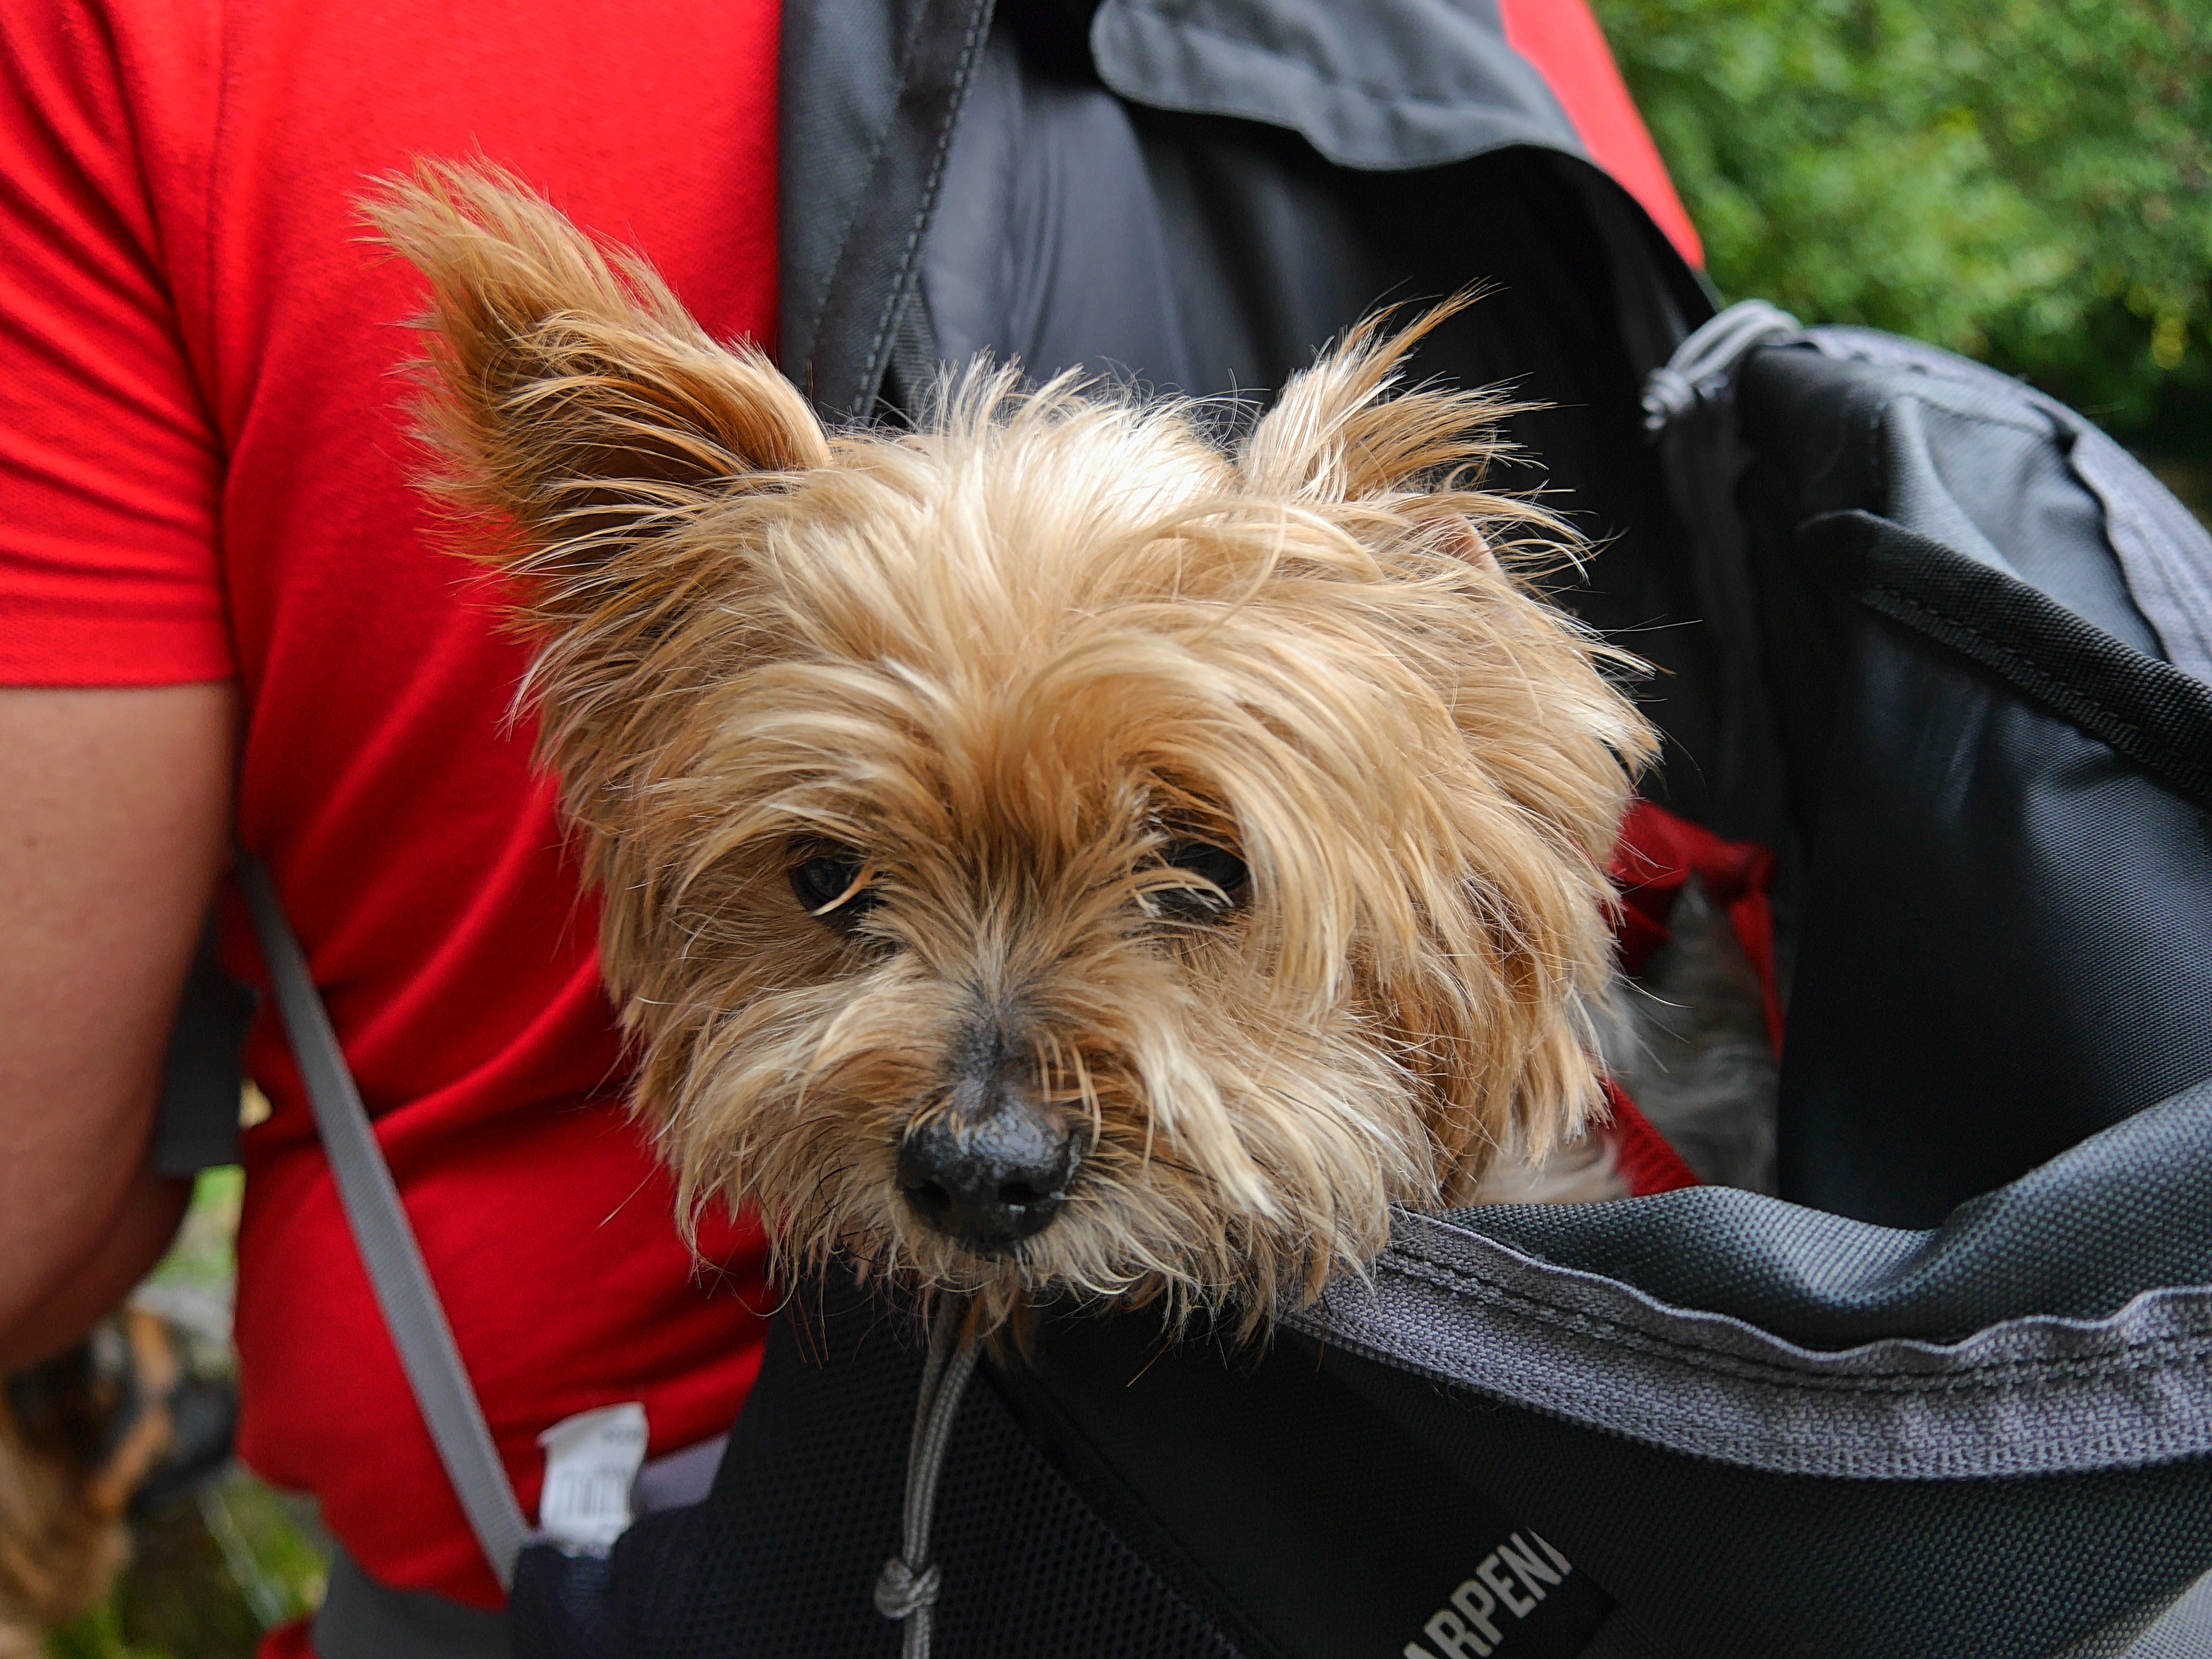
puppy, dog, pet, mammal, vertebrate, dog breed, terrier, yorkshire terrier, cairn terrier, australian silky terrier, dog like mammal, australian terrier, dog crossbreeds, morkie, norwich terrier, norfolk terrier